Sempronius Stretton

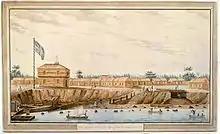
York Barracks in 1805 by Stretton (this would become the city of Toronto).

Later he was promoted to a company in the 40th Regiment. He returned to England and undertook duties in the recruiting service. Stretton ability as a draughtsman was acknowledged by his father and many of his sketches were included in his father's records.